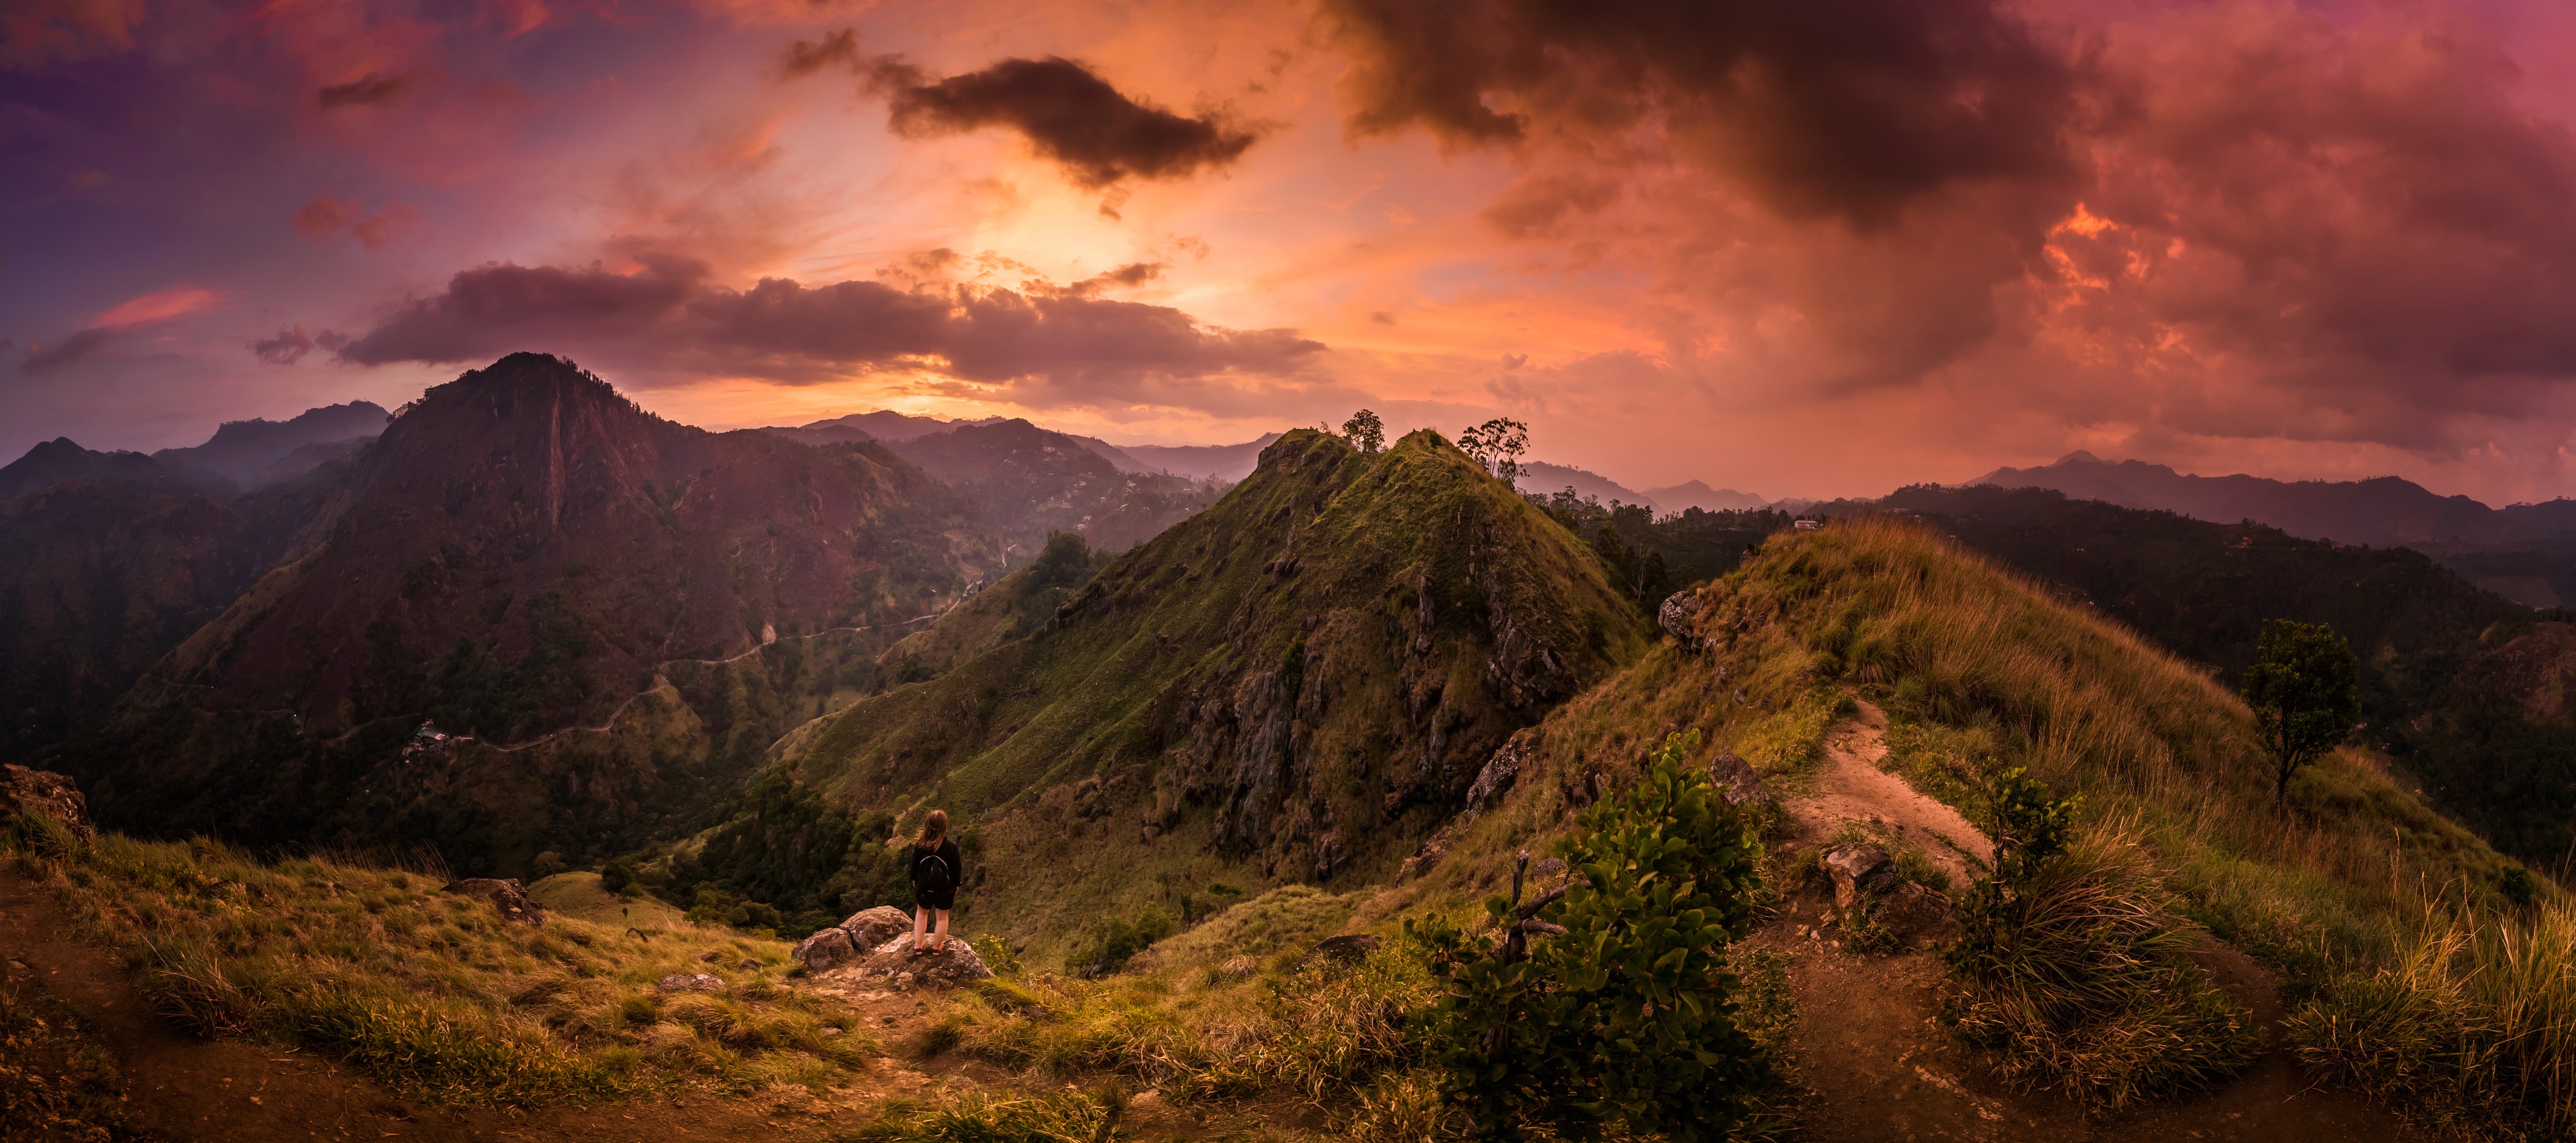
landscape, nature, rock, wilderness, mountain, cloud, sunrise, sunset, morning, hill, dawn, valley, mountain range, dusk, evening, plateau, landform, geographical feature, atmospheric phenomenon, mountainous landforms